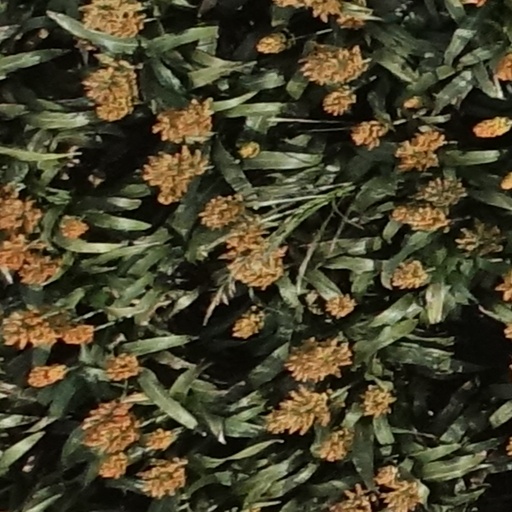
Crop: sorghum